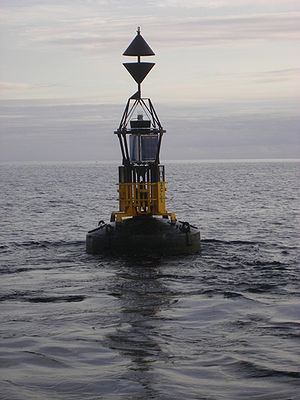
Sømærke
Eksempel på et sømærke: En øst-kompasafmærkning
Sømærker er mærker eller symboler, som er opsat til at vejlede skibsfarten. De kan være fast opsat på land eller ved rev, eller de kan være udlagt som flydende bøjer. Historisk har sømærker haft mange udformninger, men i dag er afmærkningen internationalt standardiseret. Reglerne om afmærkning i Danmark udgives af Farvandsvæsenet i publikationen Afmærkning af danske farvande.